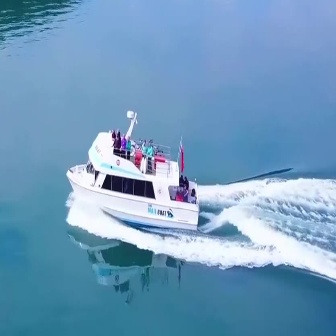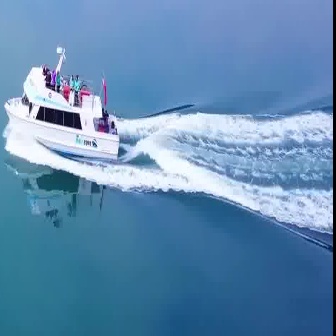
  Please identify the target specified by the bounding box [66,107,199,240] in the first image and locate it in the second image. Return the coordinates in [x_min,y_min,x_max,y_max] format.
Answer: [3,43,119,159]